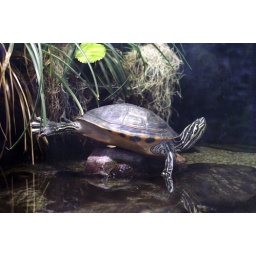
Looks like the trutle is trying the swimming strokes first before immersing itself in the water